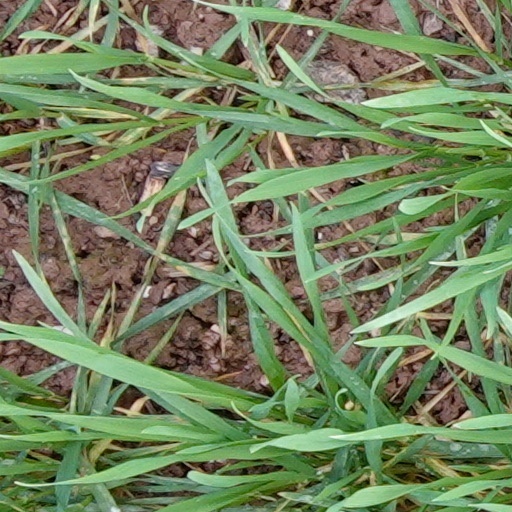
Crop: wheat